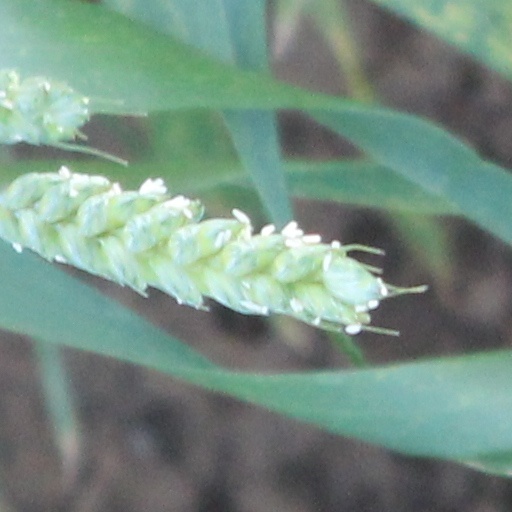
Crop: wheat